Delaware River Iron Ship Building and Engine Works

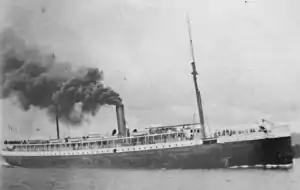
The coastal passenger steamer "Columbia", constructed in 1880, was the first vessel to utilize a dynamo and the first structure other than Thomas Edison's Menlo Park, New Jersey laboratory to use incandescent light bulbs

Roach's best commercial customer in these early years was Charles Mallory, owner of the Mallory Line, which operated steamships between New York and various ports in the Gulf of Mexico. The Roach shipyard built a dozen ships for Mallory between 1872 and Roach's retirement in 1887. They included ten passenger freighters, ranging from the 1,486-ton "City of Waco", built in 1873, to the 3,367-ton "Nueces", completed in 1887, the others being "State of Texas" (completed 1874), "Rio Grande" (1876), "Colorado" (1879), "Guadalupe" and "San Marcos" (1881), "Lampasus" and "Alamo" (1883), and "Comal" (1885). Roach owned shares in almost all these ships.